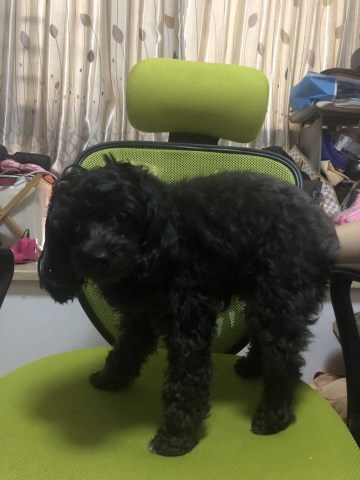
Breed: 2925-n000114-toy_poodle